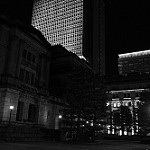
Label: B & W